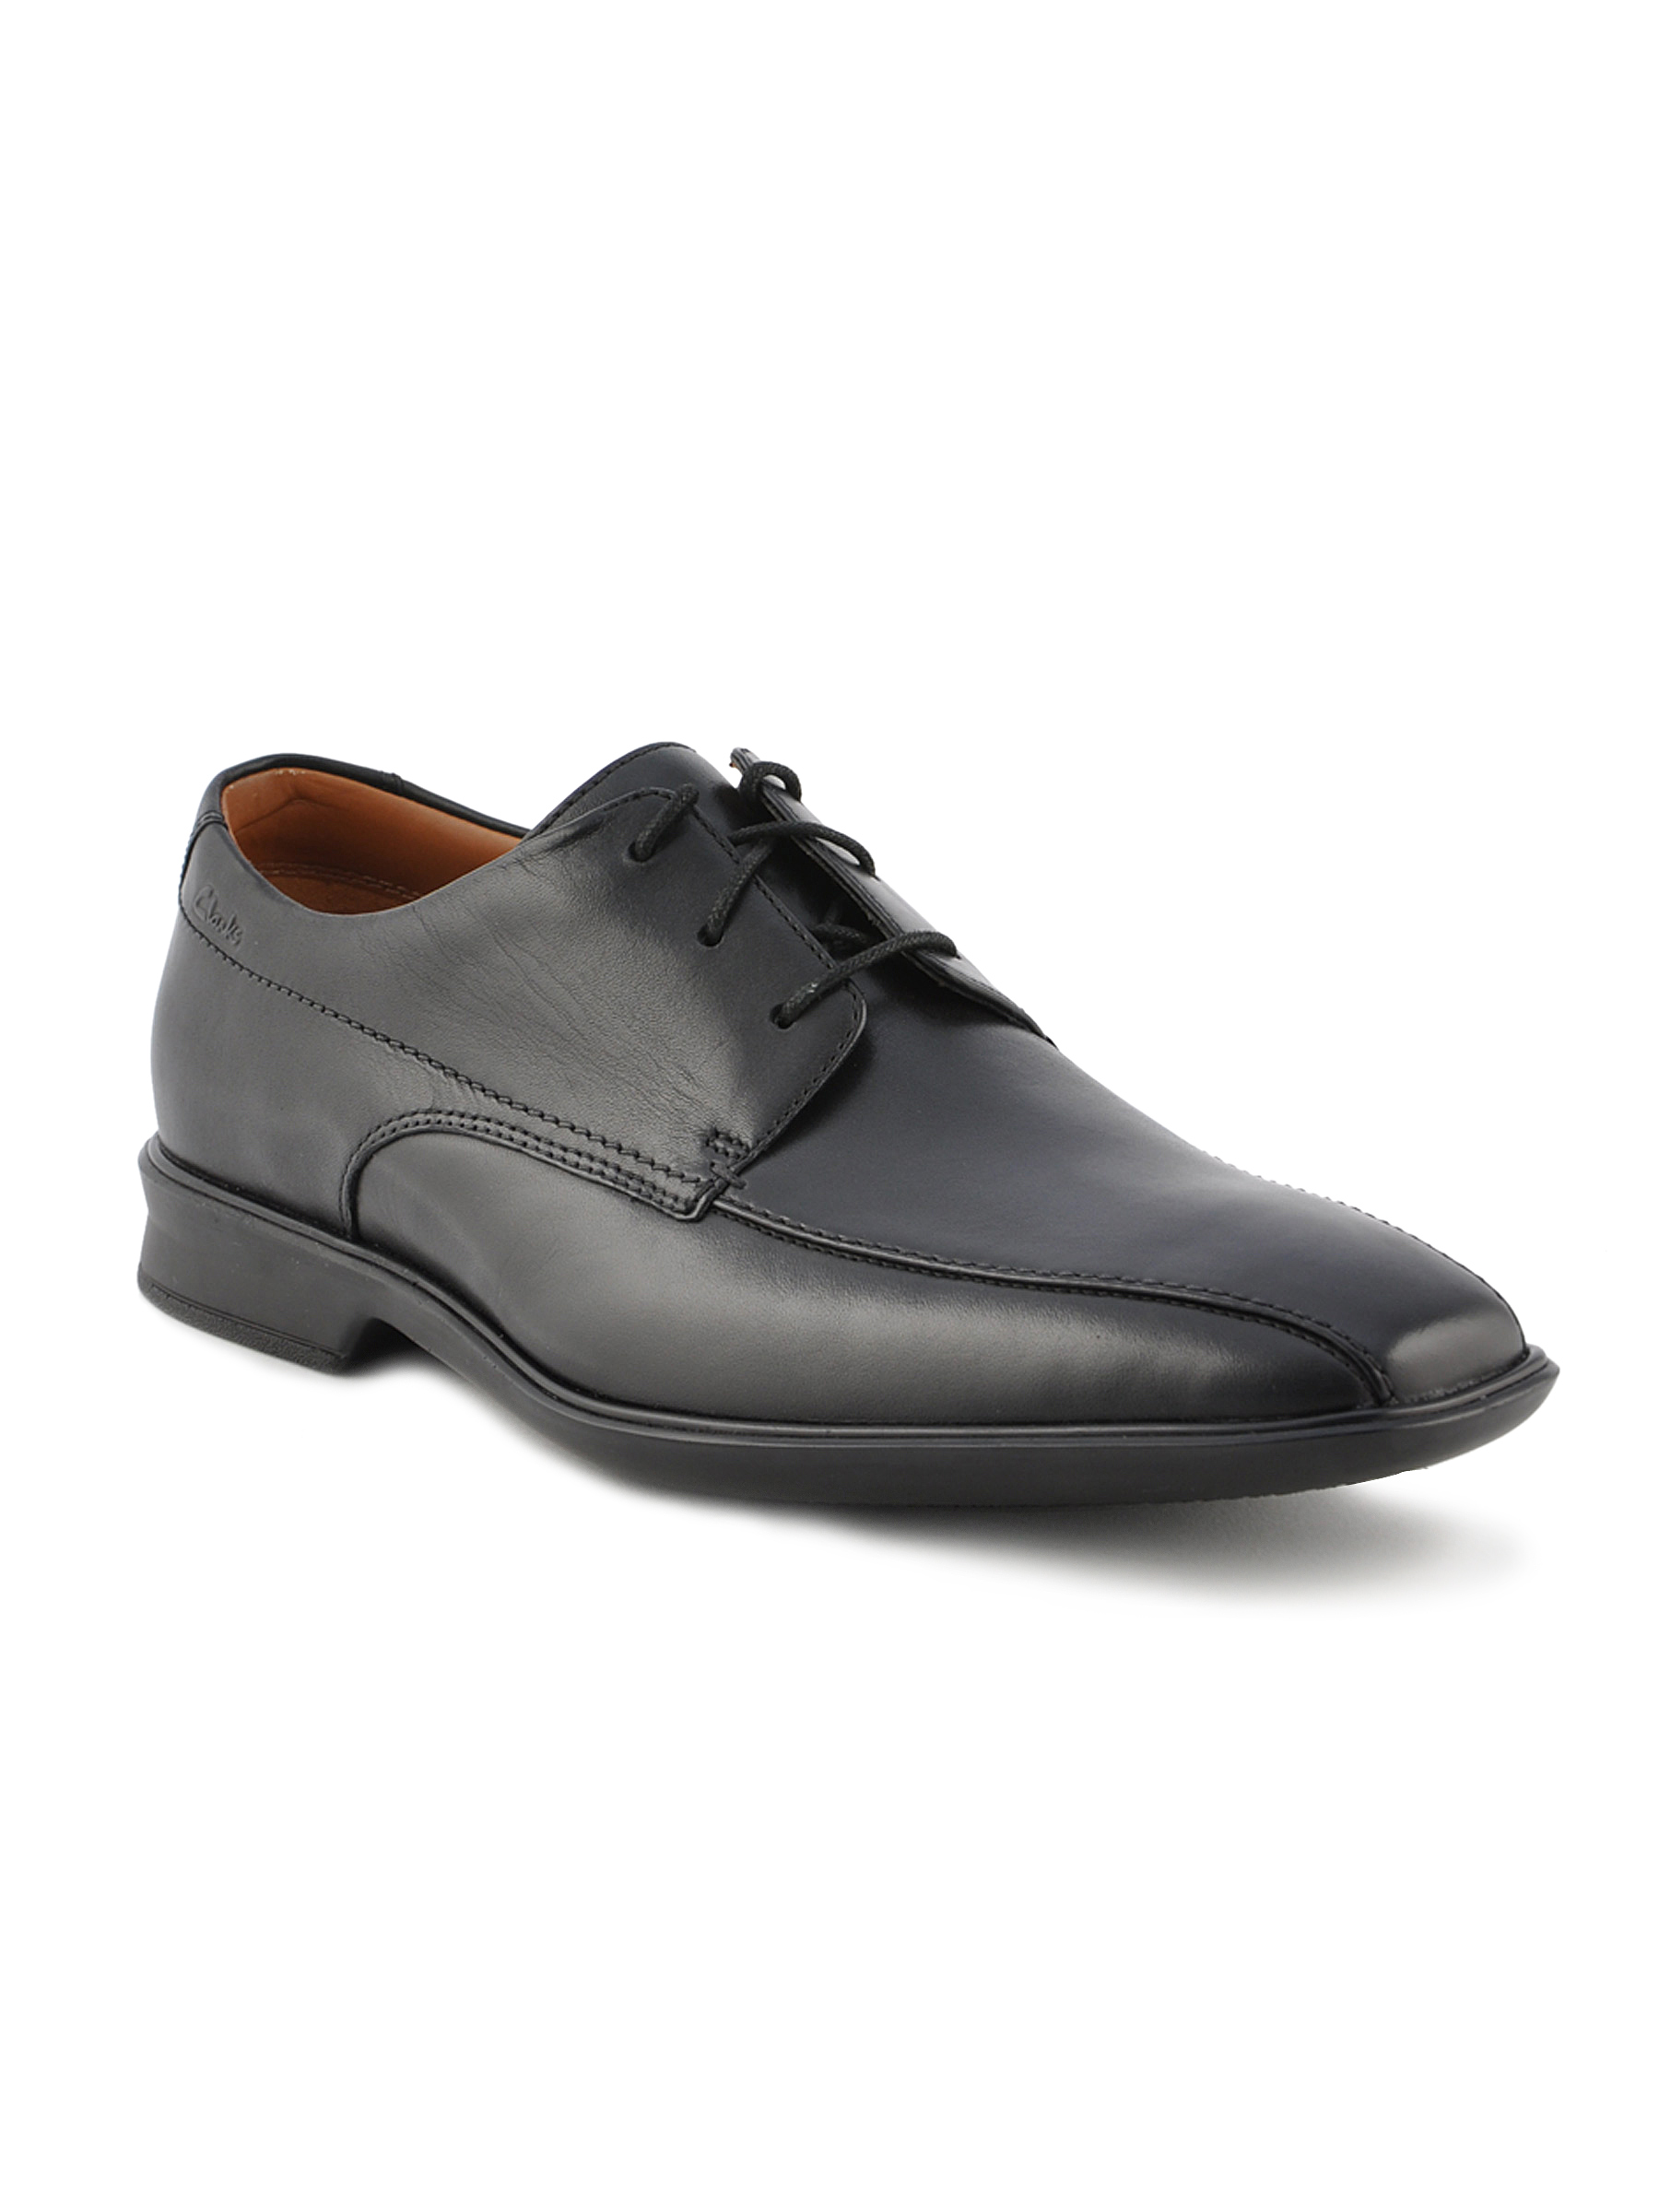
Clarks Men Goya Band Leather Black Formal Shoes
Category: Footwear / Shoes / Formal Shoes
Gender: Men
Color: Black
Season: Summer 2013
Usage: Formal